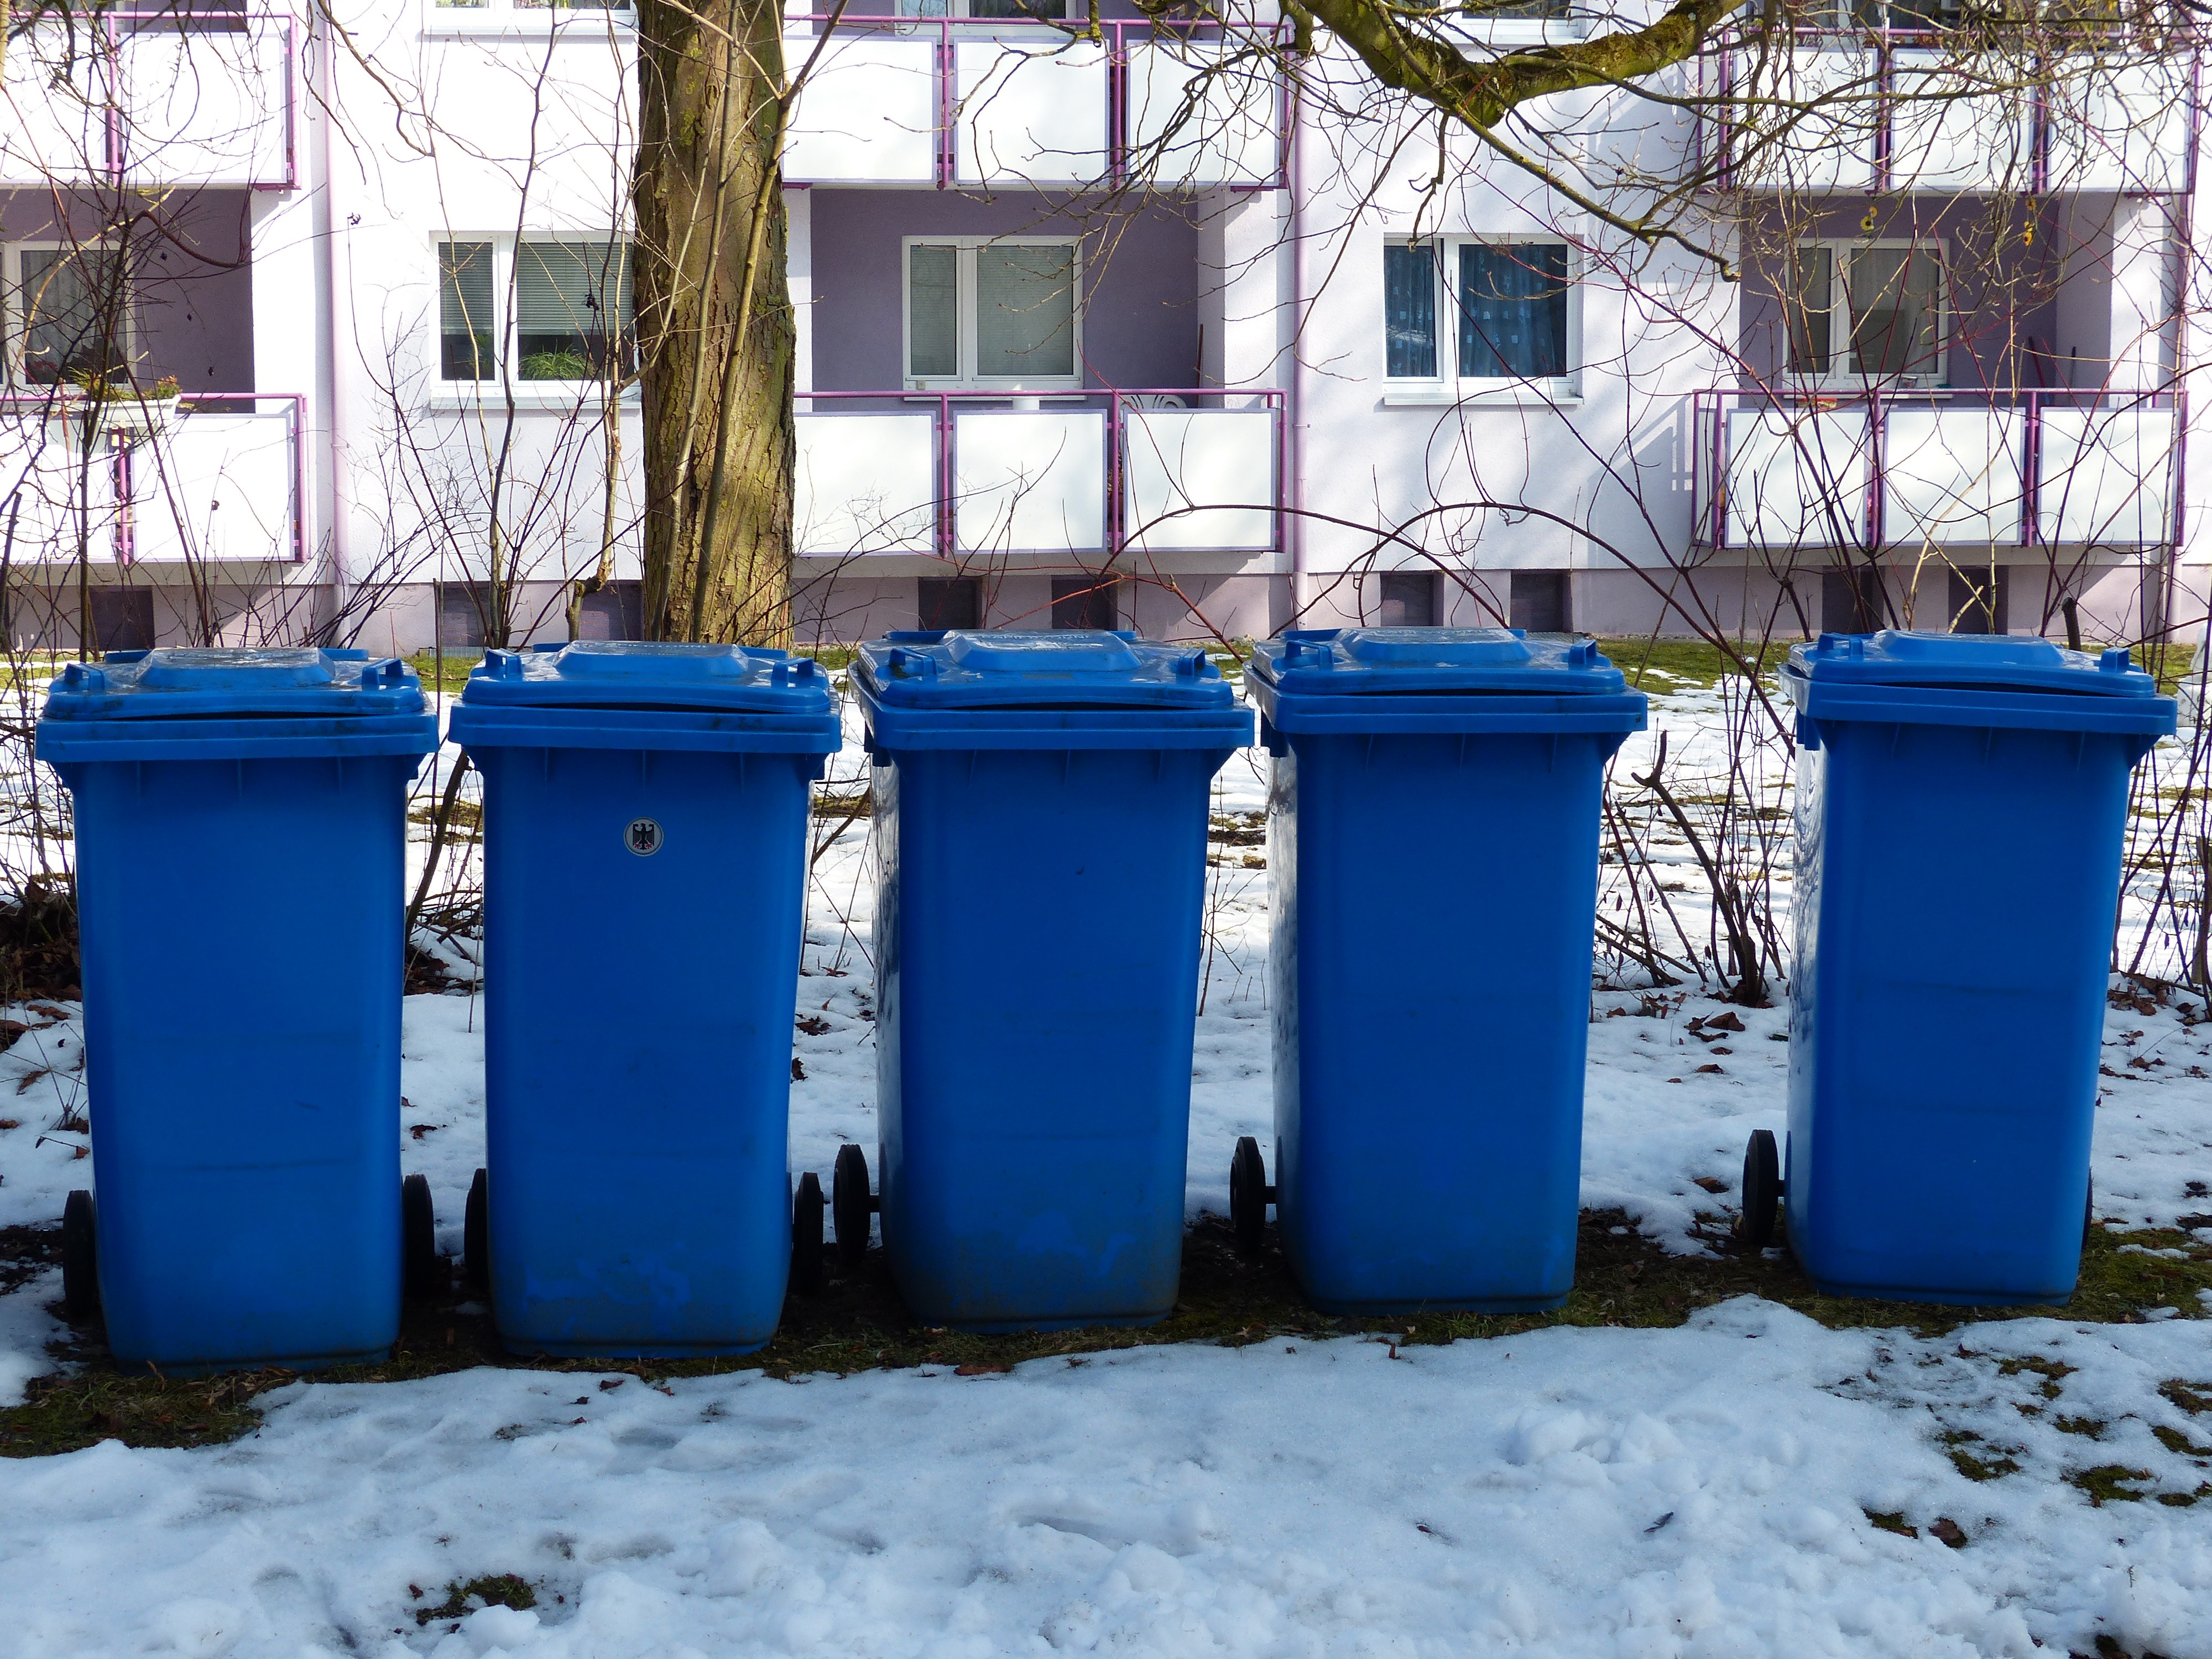
water, snow, cold, winter, plastic, blue, paper, waste, garbage, dustbin, ton of plastic, urban area, man made object, blue tonne, paper wheelie bin, paper waste